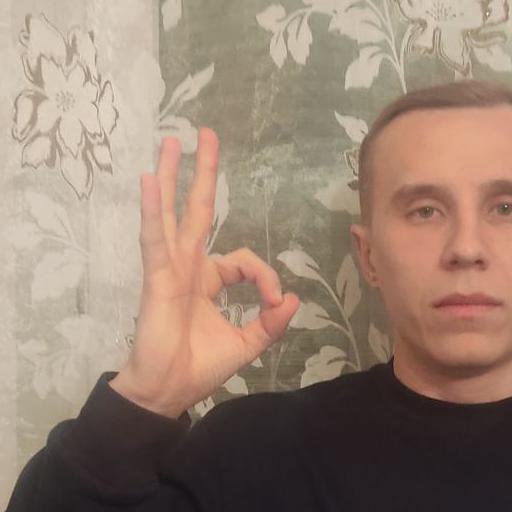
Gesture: ok